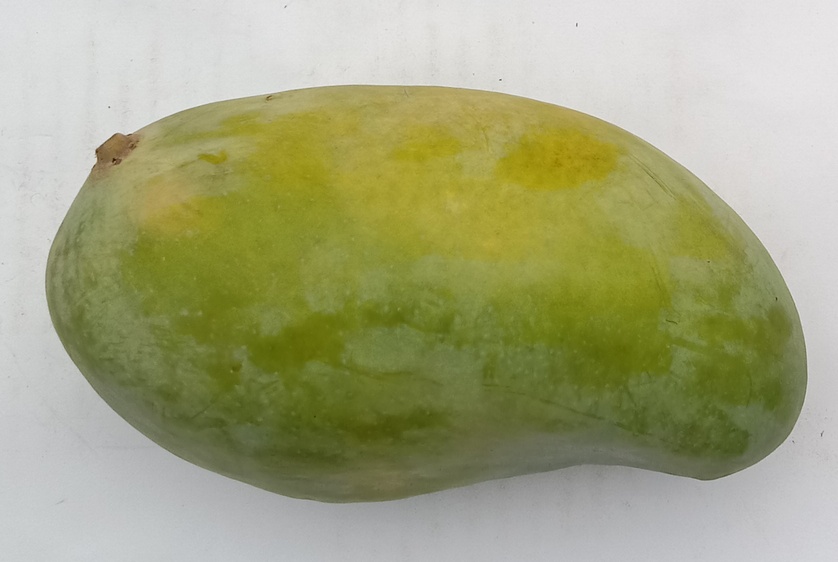
Mango variety: Sindhri